Village deities of South India

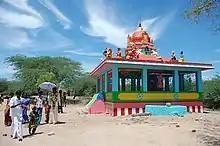
A typical Amman temple on the outskirts of the village, Tamil Nadu

Occasionally, the fertility goddess or guardian deity can be the spirit of a historical figure. This practice has roots in ancient times: as early as the Sangam period, hero stones ("natukal/viragal" in Tamil, "veeragalu" in Kannada), stones erected to honour those men who laid down their lives for the village, were worshipped and propitiated. Similar to hero stones, sati stones honour women who sacrificed their life, especially for chastity and purity. The early Tamil poem "Tolkappiyam" gives a six-stage guide to the erection of such a stone, from selection of a suitable stone until the institution of formal worship. In time, many of these spirits have merged into or become the local guardian deity. Examples of deified heroes include Madurai Veeran/Karuppasamy/Sudalai Madan from Southern Tamilnadu (Lit: Madurai and Thirunelveli) and Kathavarayan (from Thanjavur). Oftentimes, these heroes are found as attendants to Ayyanar or a village goddess, especially in Tamil Nadu. The Paanchamman temples in north Tamil Nadu were built to worship widows who underwent Sati. Often, the deities are spirits who suffered injustice in their lives or deaths and must be propitiated to prevent their spirit from affecting the village. Several couples who have lost their lives due to caste animosity are worshipped as deities in several villages. Kannaki Amman is Kannagi from the "Silappadikaram", whose husband was unjustly killed by the Pandyan king, is another widely-worshipped deity of this category. The Machani Amman temple at Pollachi was built to worship a young girl who was killed by a Kongu king for unknowingly eating a mango from his garden. Oftentimes female spirits are merged into the main fertility goddess, or are venerated as one of her attendants.